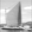
Label: ship